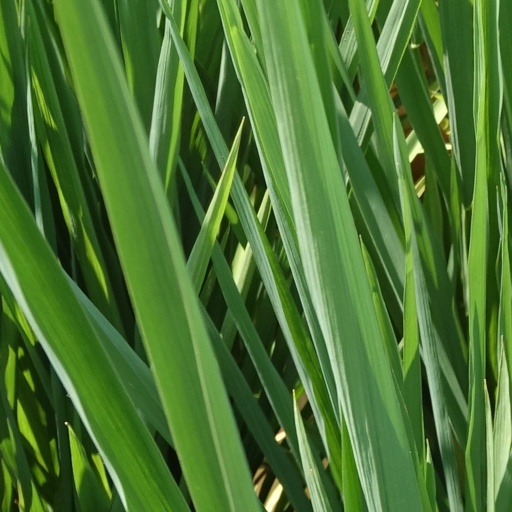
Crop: rice